Entomophthora muscae

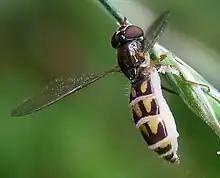
Female "Melanostoma scalare" hoverfly infected with "Entomophthora muscae"

As well as the housefly "Musca domestica", infection has been observed in adult flies in the families Calliphoridae, Culicidae, Drosophilidae, Muscidae, Sarcophagidae, Scathophagidae, Syrphidae and Tachinidae.